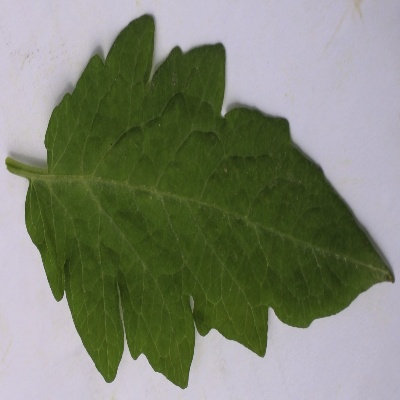
Crop: Tomato
Condition: healthy